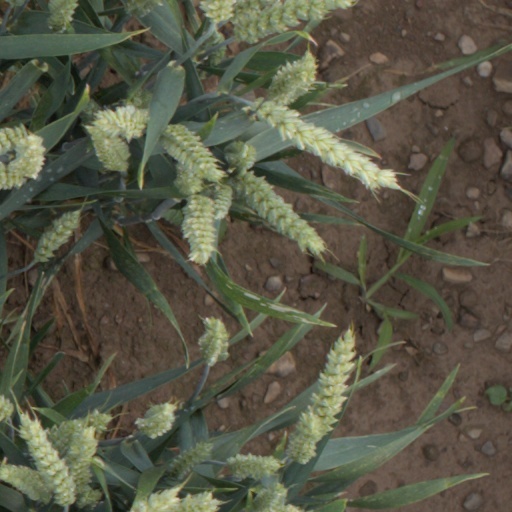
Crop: wheat